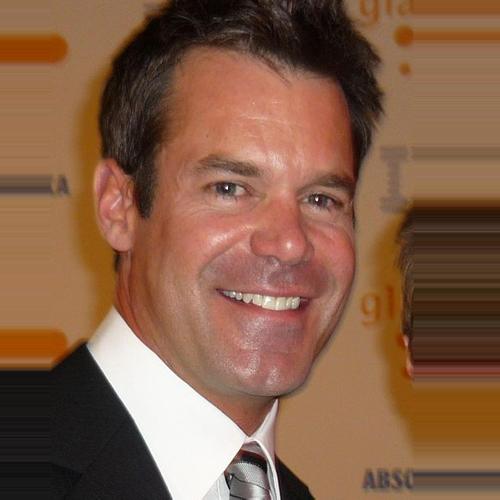
Age: 42